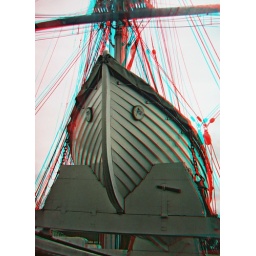
cutty Sark in anaglyph 3D stereo red cyan glasses to view